Yehudit Harari

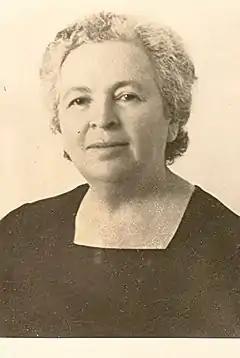
Yehudit Harari, photo from the mid-20th-century

Yehudit Harari (née Eisenberg; ; October 4, 1885 – June 7, 1979) was an educator, teacher, kindergarten teacher, and writer, one of the founders of Tel Aviv. She was one of the founders of the "Hebrew Stage Enthusiasts Association" and a member of the Habimah Theater council, winner of the honorary prize for education of the Tel Aviv Municipality in 1965.